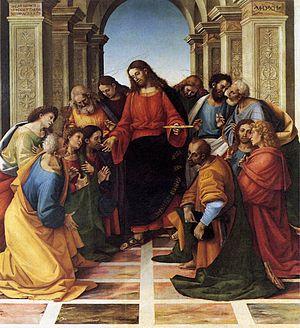
Le musée diocésain de Cortone est un musée d'art situé sur la Piazza del Duomo 1, à Cortone, dans la province d'Arezzo, en Toscane. Il est installé dans l'ancienne Église del Gesù.